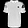
Label: T - shirt / top